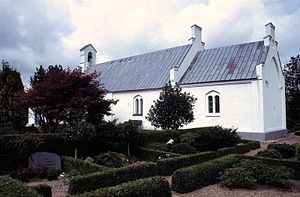
Sir Kirke
Sir Kirke
Sir Kirke i Danmark. Sir kirke
Sir Kirke ligger i Sir Sogn, Holstebro Kommune.